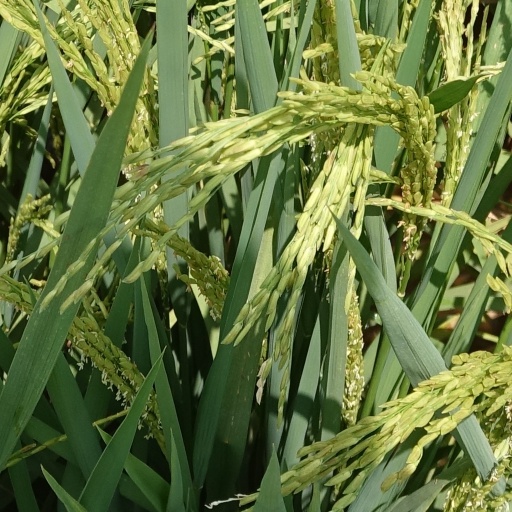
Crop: rice